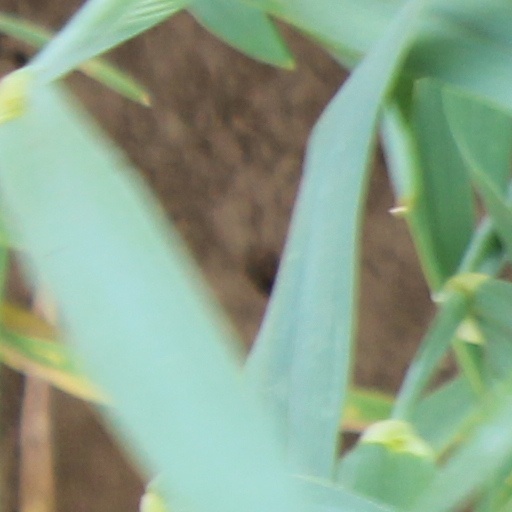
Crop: wheat